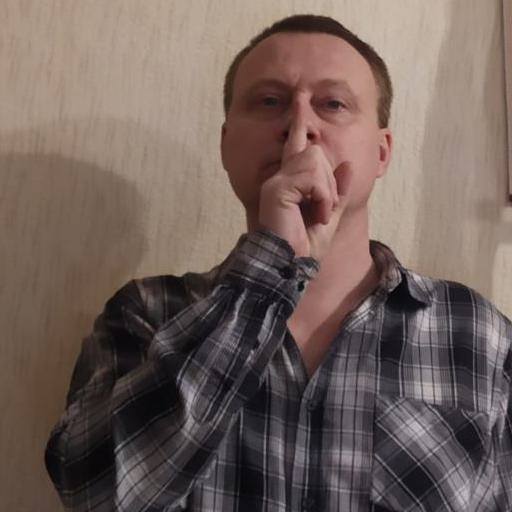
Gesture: mute